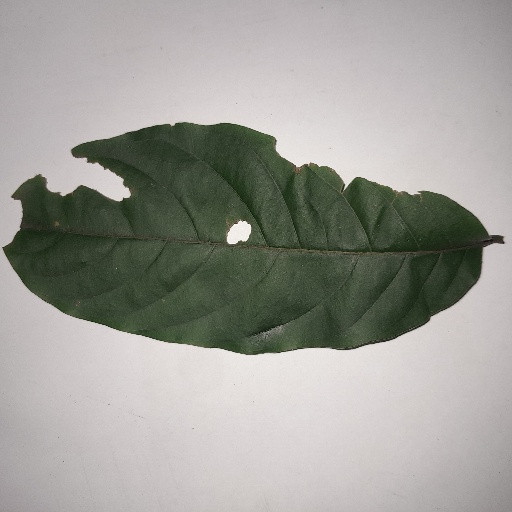
Species: HariTaki
Leaf condition: Shot Hole